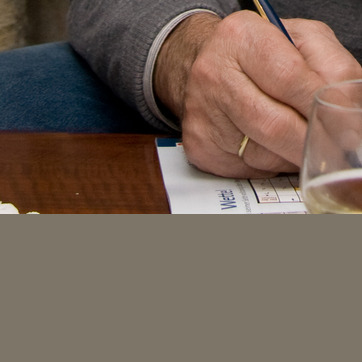
Material: paper